Hugo Meynell

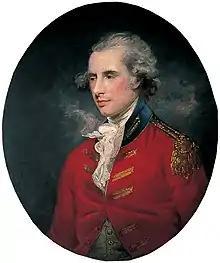
Meynell by John Hoppner c. 1789

Hugo Meynell (June 1735 – 14 December 1808) was an English country landowner and politician who sat in the House of Commons between 1762 and 1780. He is generally seen as the father of modern fox hunting, became Master of Fox Hounds for the Quorn Hunt in Leicestershire in 1753 and continued in that role for another forty-seven years (the hunt is so called after Meynell's home, Quorn Hall in Quorndon, North Leicestershire).